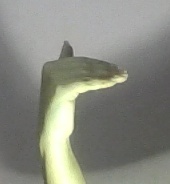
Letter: khaa